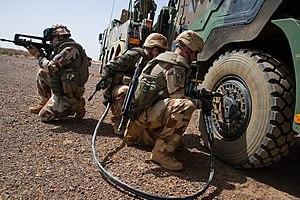
6e régiment du matériel durant l'opération Barkhane en 2017.
Le 6ᵉ régiment du matériel est un régiment de soutien de l'Armée de terre française. Appartenant à l'arme du Matériel, c'est un régiment constamment déployé sur l'ensemble des théâtres d'opérations de l'Armée française.